Jison-in

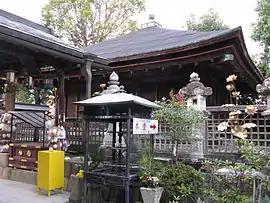
Jison-in's "Miroku-dō"

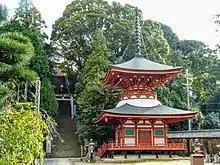
Jison-in's "Tahō-tō", It was rebuilt in 1624

It is part of the Sacred Sites and Pilgrimage Routes in the Kii Mountain Range UNESCO World Heritage Site.